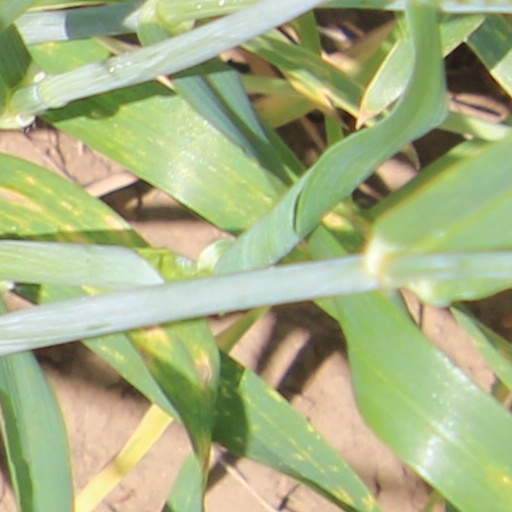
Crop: wheat